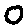
Label: 0